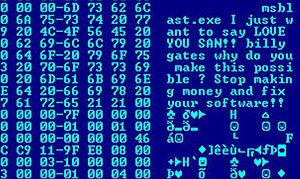
Blaster est un ver informatique qui s'est répandu en août 2003 parmi les ordinateurs tournant avec les systèmes d'exploitation Windows XP et Windows 2000. Il est également connu sous les noms Nachi, Lovsan et Lovesan car il contient ces deux chaînes de caractères au sein de son code :